2 ft gauge railways in Australia

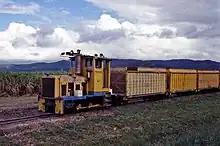
An example of a typical sugar cane railway in Queensland.

A list of narrow-gauge railways in Australia.